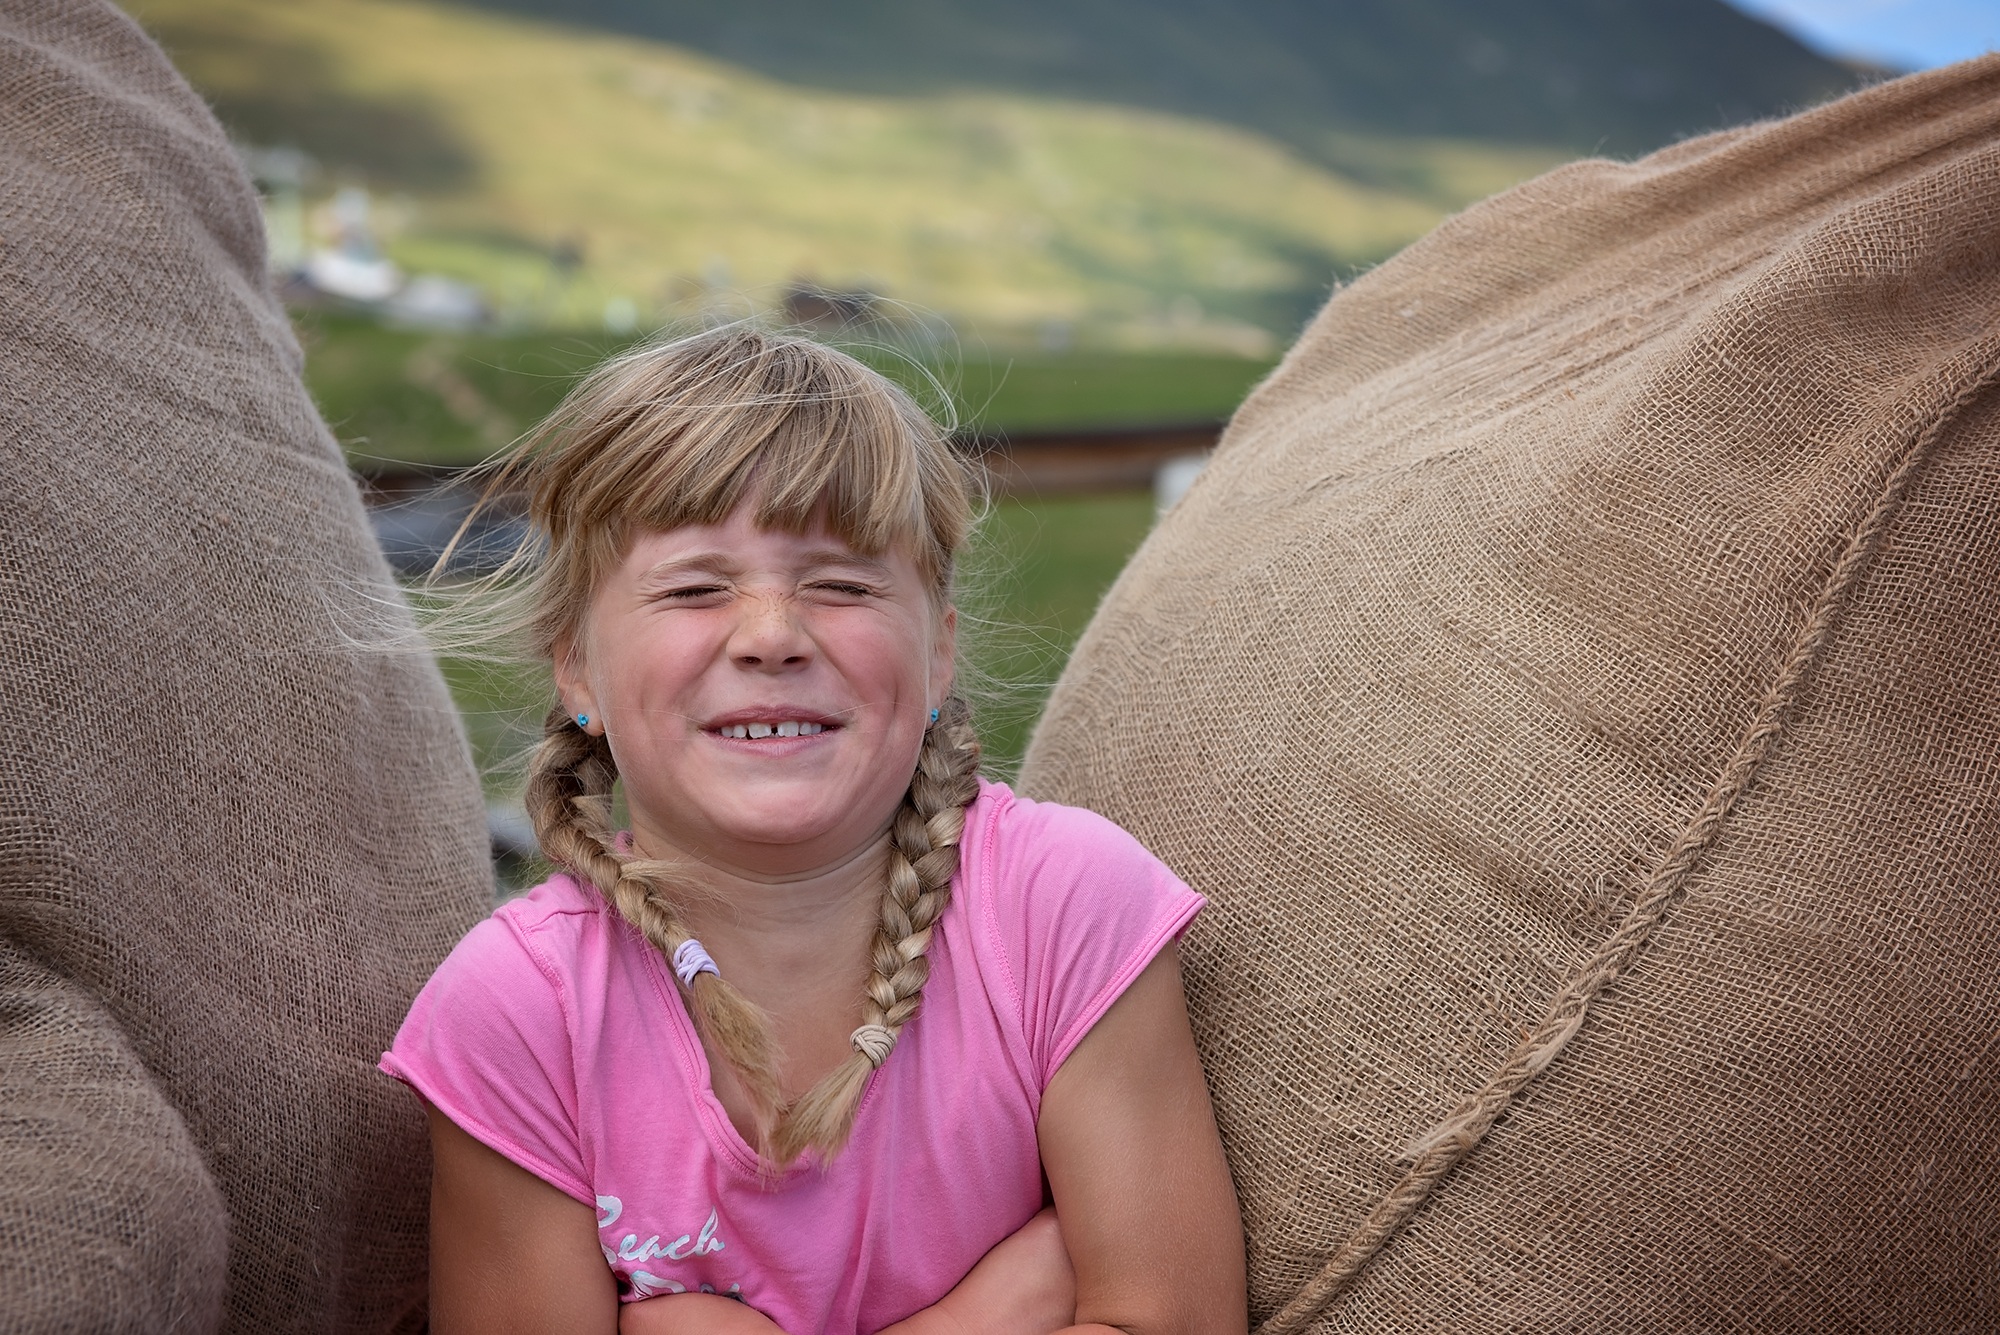
man, person, people, girl, play, vacation, male, portrait, spring, action, child, human, movement, close, facial expression, skill, smile, family, eye, skin, out, in motion, emotion, mimic, skill game, jute bags, sack game, action game